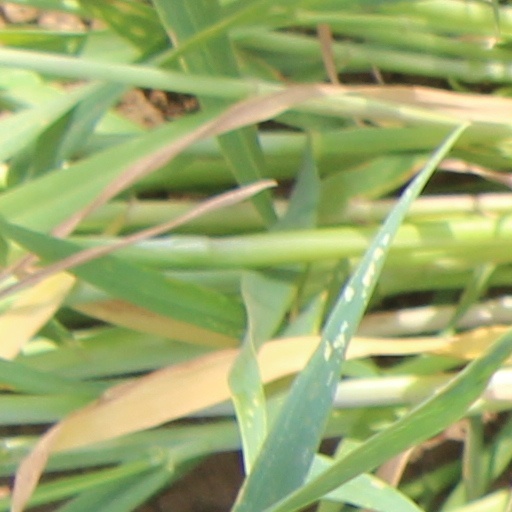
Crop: wheat